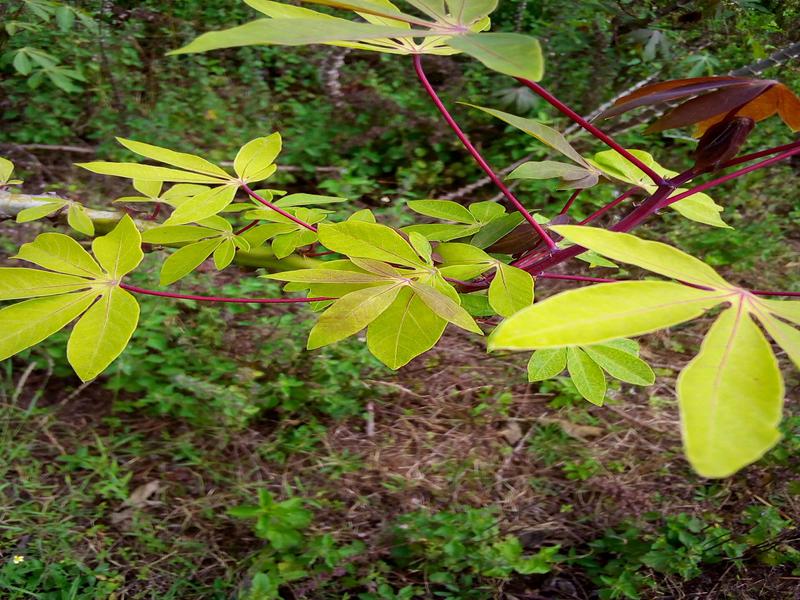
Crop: cassava
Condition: healthy